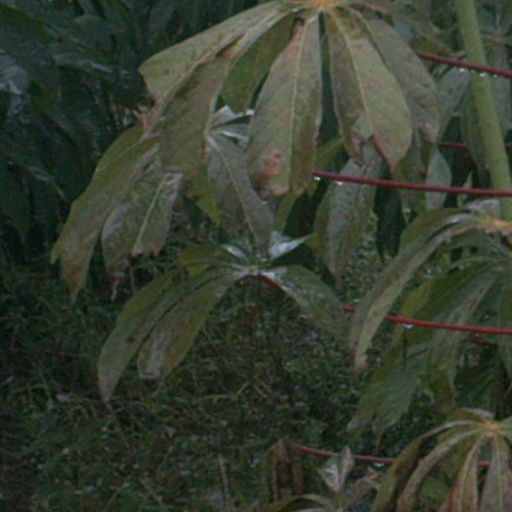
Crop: cassava